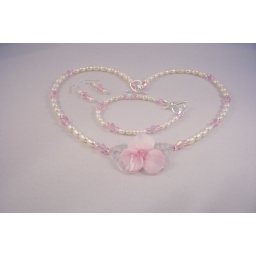
Focal flower bead made by Barbara Svetlick with fresh water pearls, light pink crystals, sterling silver findings